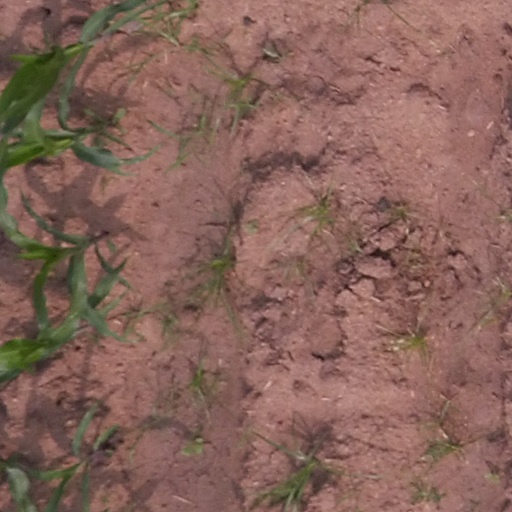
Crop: maize; corn